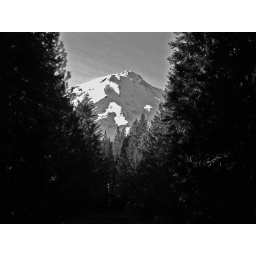
Dirt roads will take you around the mountain. You never know when or where the mountain will pop up.